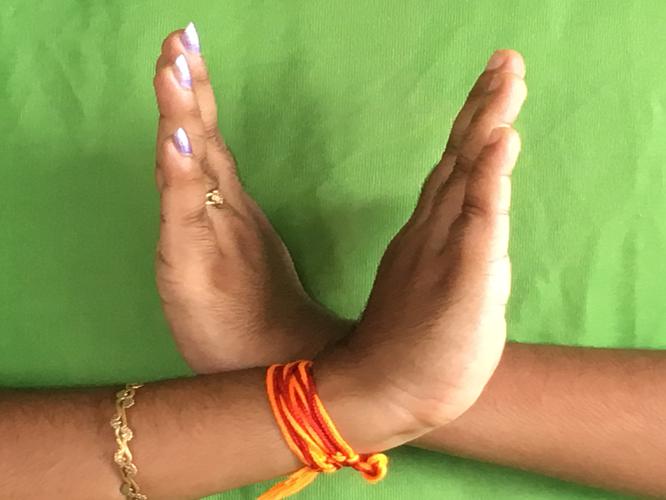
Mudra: Swastikam
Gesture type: double_hand